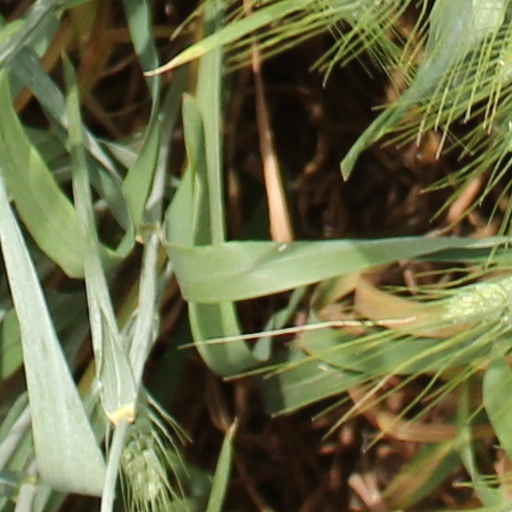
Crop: wheat